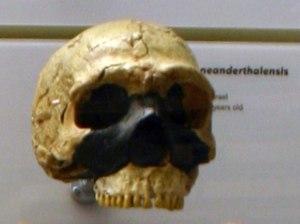
Cette liste de fossiles d'hominidés présente un certain nombre de fossiles d'hominines selon un classement chronologique. Il existe des milliers de fossiles, dont beaucoup sont fragmentaires et ne consistent qu'en de simples dents ou fragments d'os isolés. Cette liste ne se veut pas exhaustive, mais présente les principaux spécimens découverts. La plupart de ces fossiles se situent sur des branches ou des rameaux distincts de la branche hypothétique menant à Homo sapiens.
L’histoire de la Palestine retrace les événements de cette région historique et géographique du Proche-Orient située entre la mer Méditerranée et le désert à l'est du Jourdain et au nord du Sinaï.